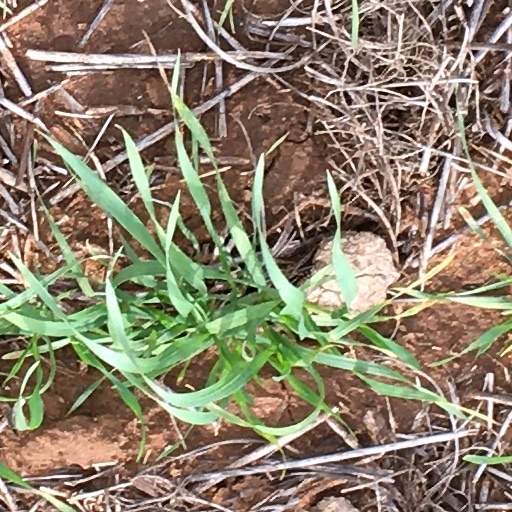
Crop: wheat